Rapier (missile)

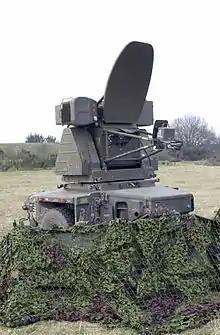
Blindfire radar unit

Although accurate and simple to use, the original Rapier system clearly suffered from a lack of all-weather capability. To address this need, BAC started work on a separate radar guidance unit, primarily to improve foreign sales. This led to the introduction of the Marconi DN 181 "Blindfire" radar in 1970, the first examples being sold to the Iranian Army in 1973.